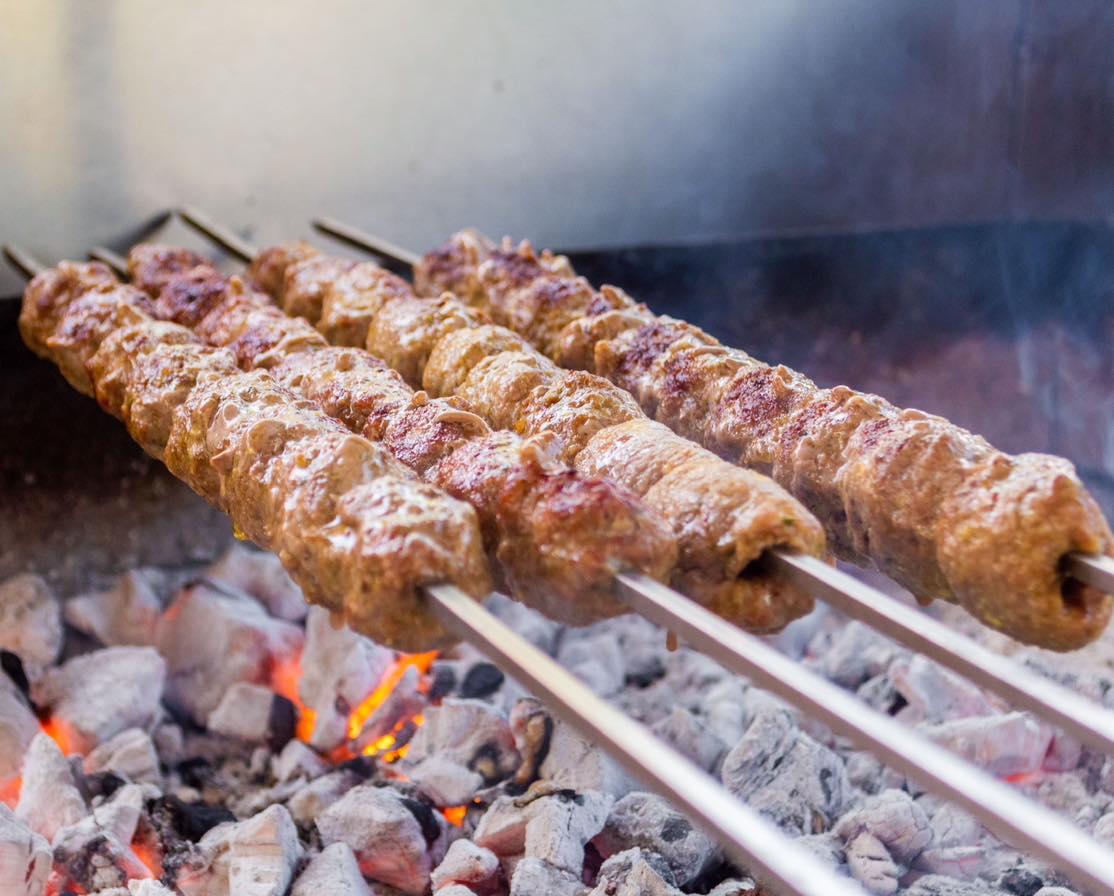
Mishikaki ya nyama inachomwa kwenye makaa ya moto. Imetengenezwa kwa vipande vya nyama vilivyoshikiliwa na vijiti vya chuma na imewekwa juu ya joto tayari kuiva.